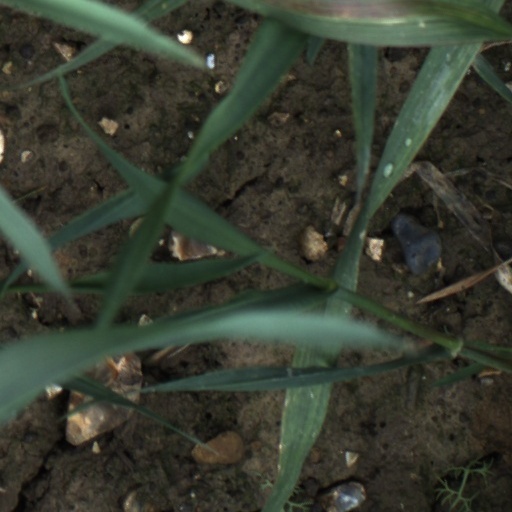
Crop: wheat